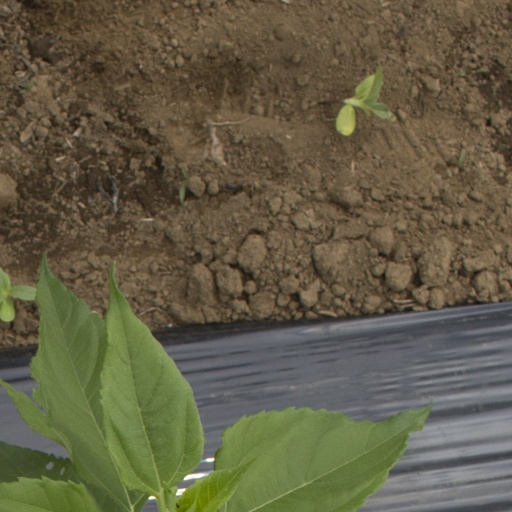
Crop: Jerusalem artichoke